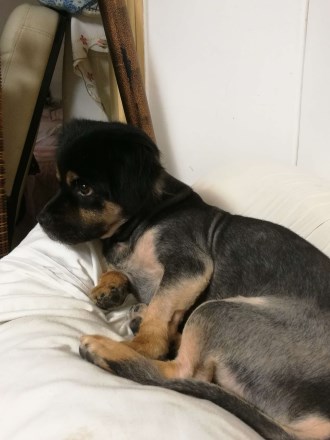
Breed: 3336-n000121-chinese_rural_dog